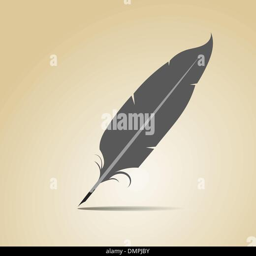
feather on a yellow background